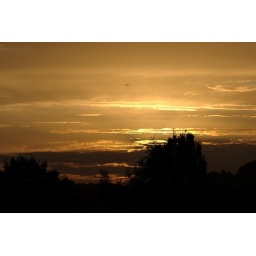
A lonely bird flying over a sunset looking out the window of our lounge